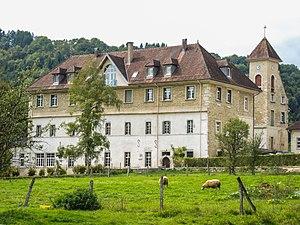
L'ancien prieuré de Vaucluse. Doubs.
Vaucluse est une commune française située dans le département du Doubs en région Bourgogne-Franche-Comté.